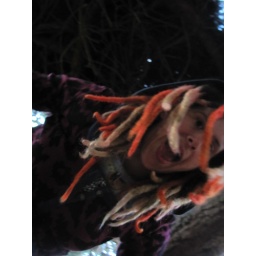
rawr! rare tailless monkey seen in tree! may be an impish ape - approach with caution!